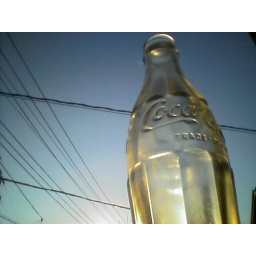
sky in coca-cola bottle